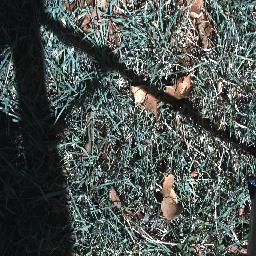
Label: negative